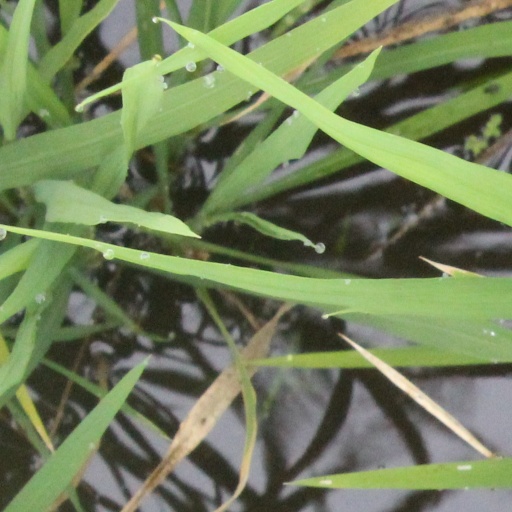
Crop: rice